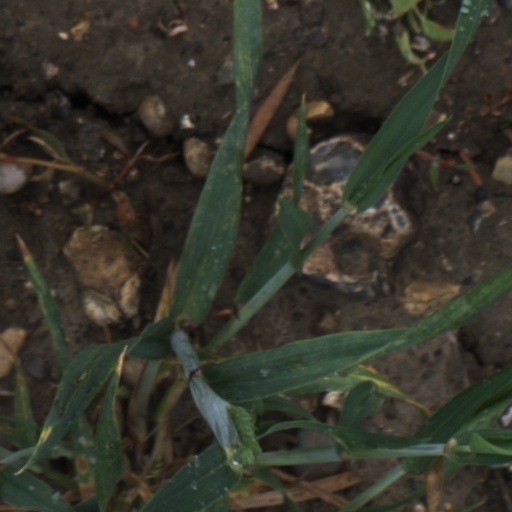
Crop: wheat